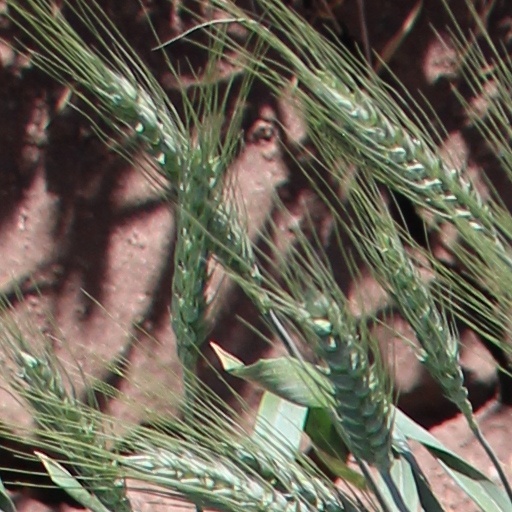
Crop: wheat